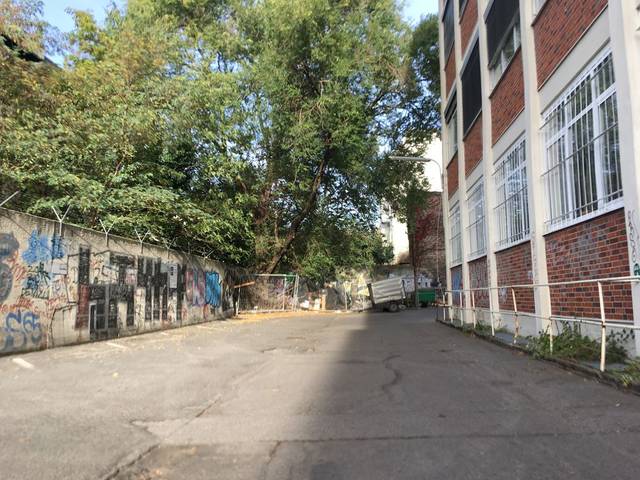
Region: Germany
Coordinates: 52.559, 13.375